Armadale, Sutherland

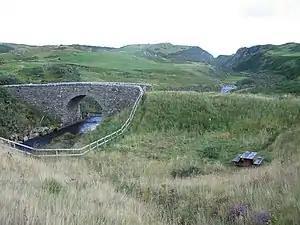
Bridge over Amadale Burn

William Honyman (whose mother, Margaret, was a daughter of John Mackay of Strathy) bought the estate from his grandfather about 1779 and built a new mansion at Armadale. The Armadale estate under the ownership of Honeyman was the first to bring the North Country Cheviot to Sutherland. William Honeyman, as a judge of the Court of Session took the title of “Lord Armadale of Strathy”. Honeyman removed the tenants that lived on both sides of the Armadale burn and settled them where the village is now before 1800.